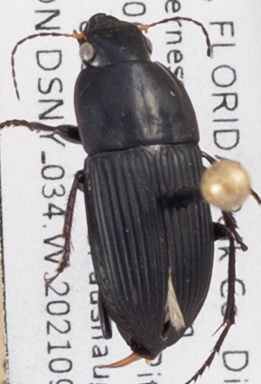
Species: Anisodactylus haplomus
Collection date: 2021-09-07
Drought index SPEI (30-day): -2.09
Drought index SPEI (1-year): -0.9
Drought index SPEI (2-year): -0.39